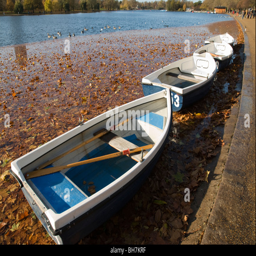
a series of blue and white rowing boats